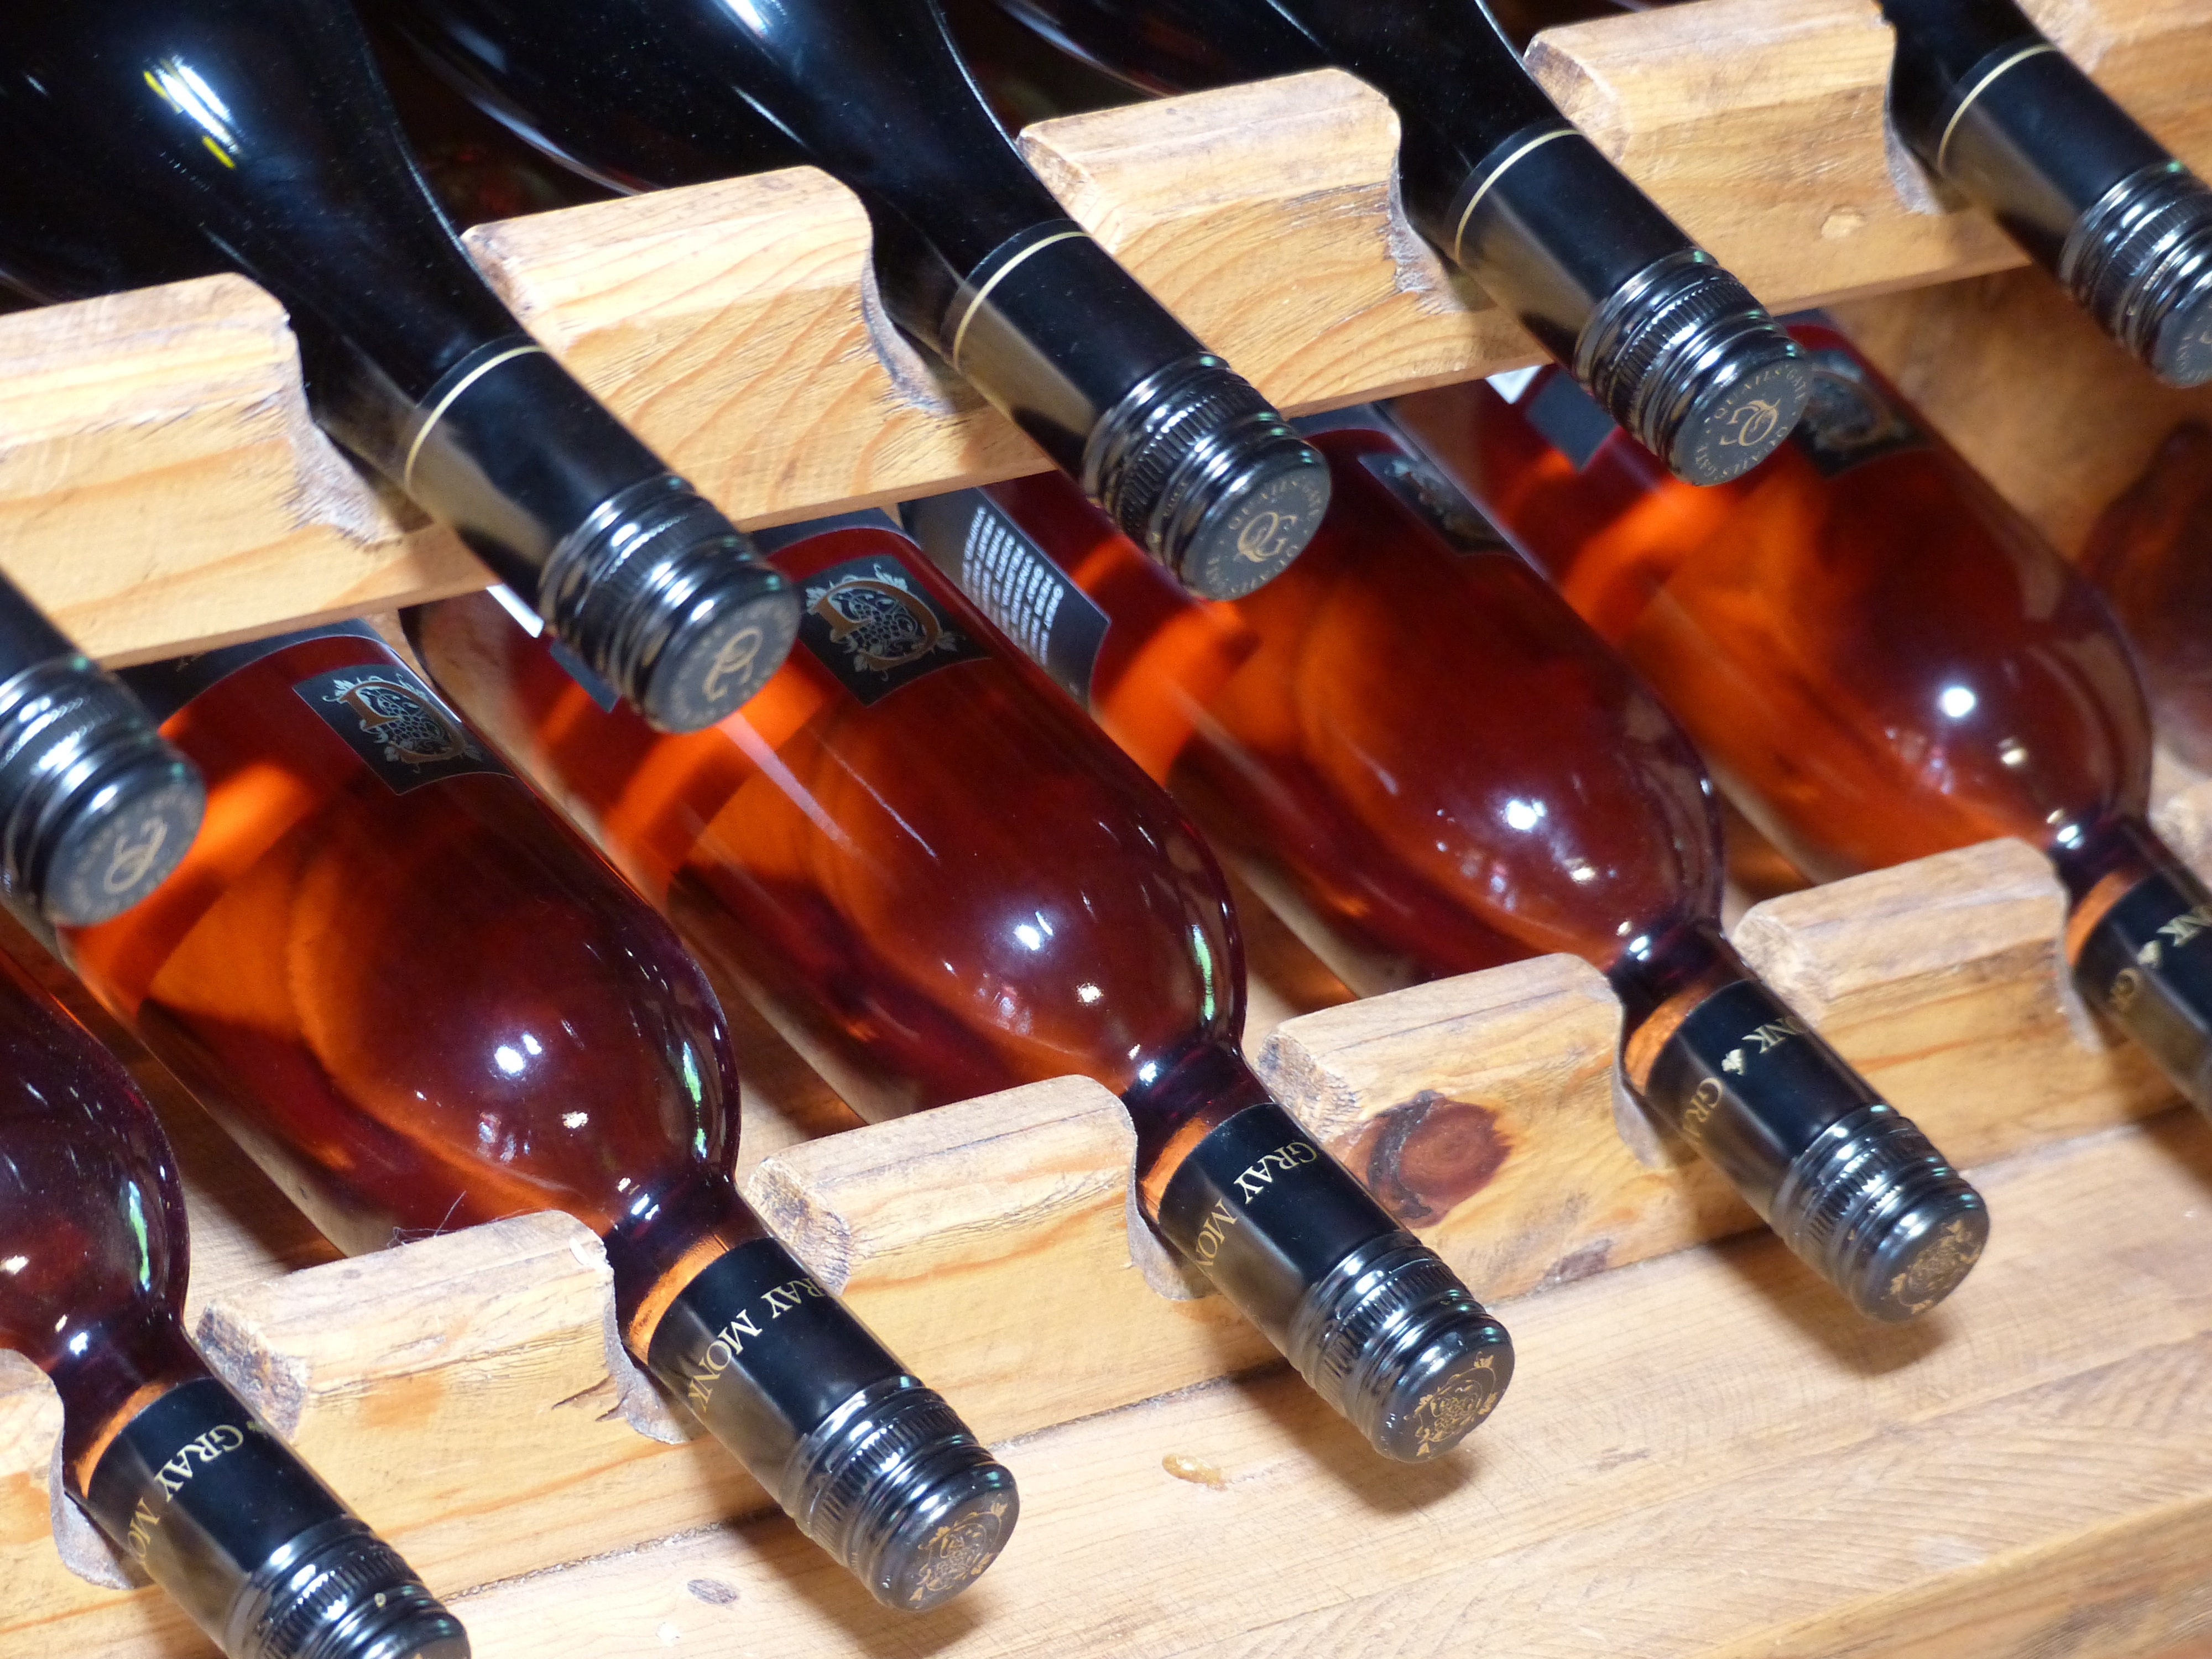
liquid, grape, wine, guitar, glass, rose, drink, shelf, bottle, alcohol, wine bottle, celebrate, alcoholic, violin, bottles, wooden, wine rack, firearm, man made object, string instrument, distilled beverage, bowed string instrument, plucked string instruments